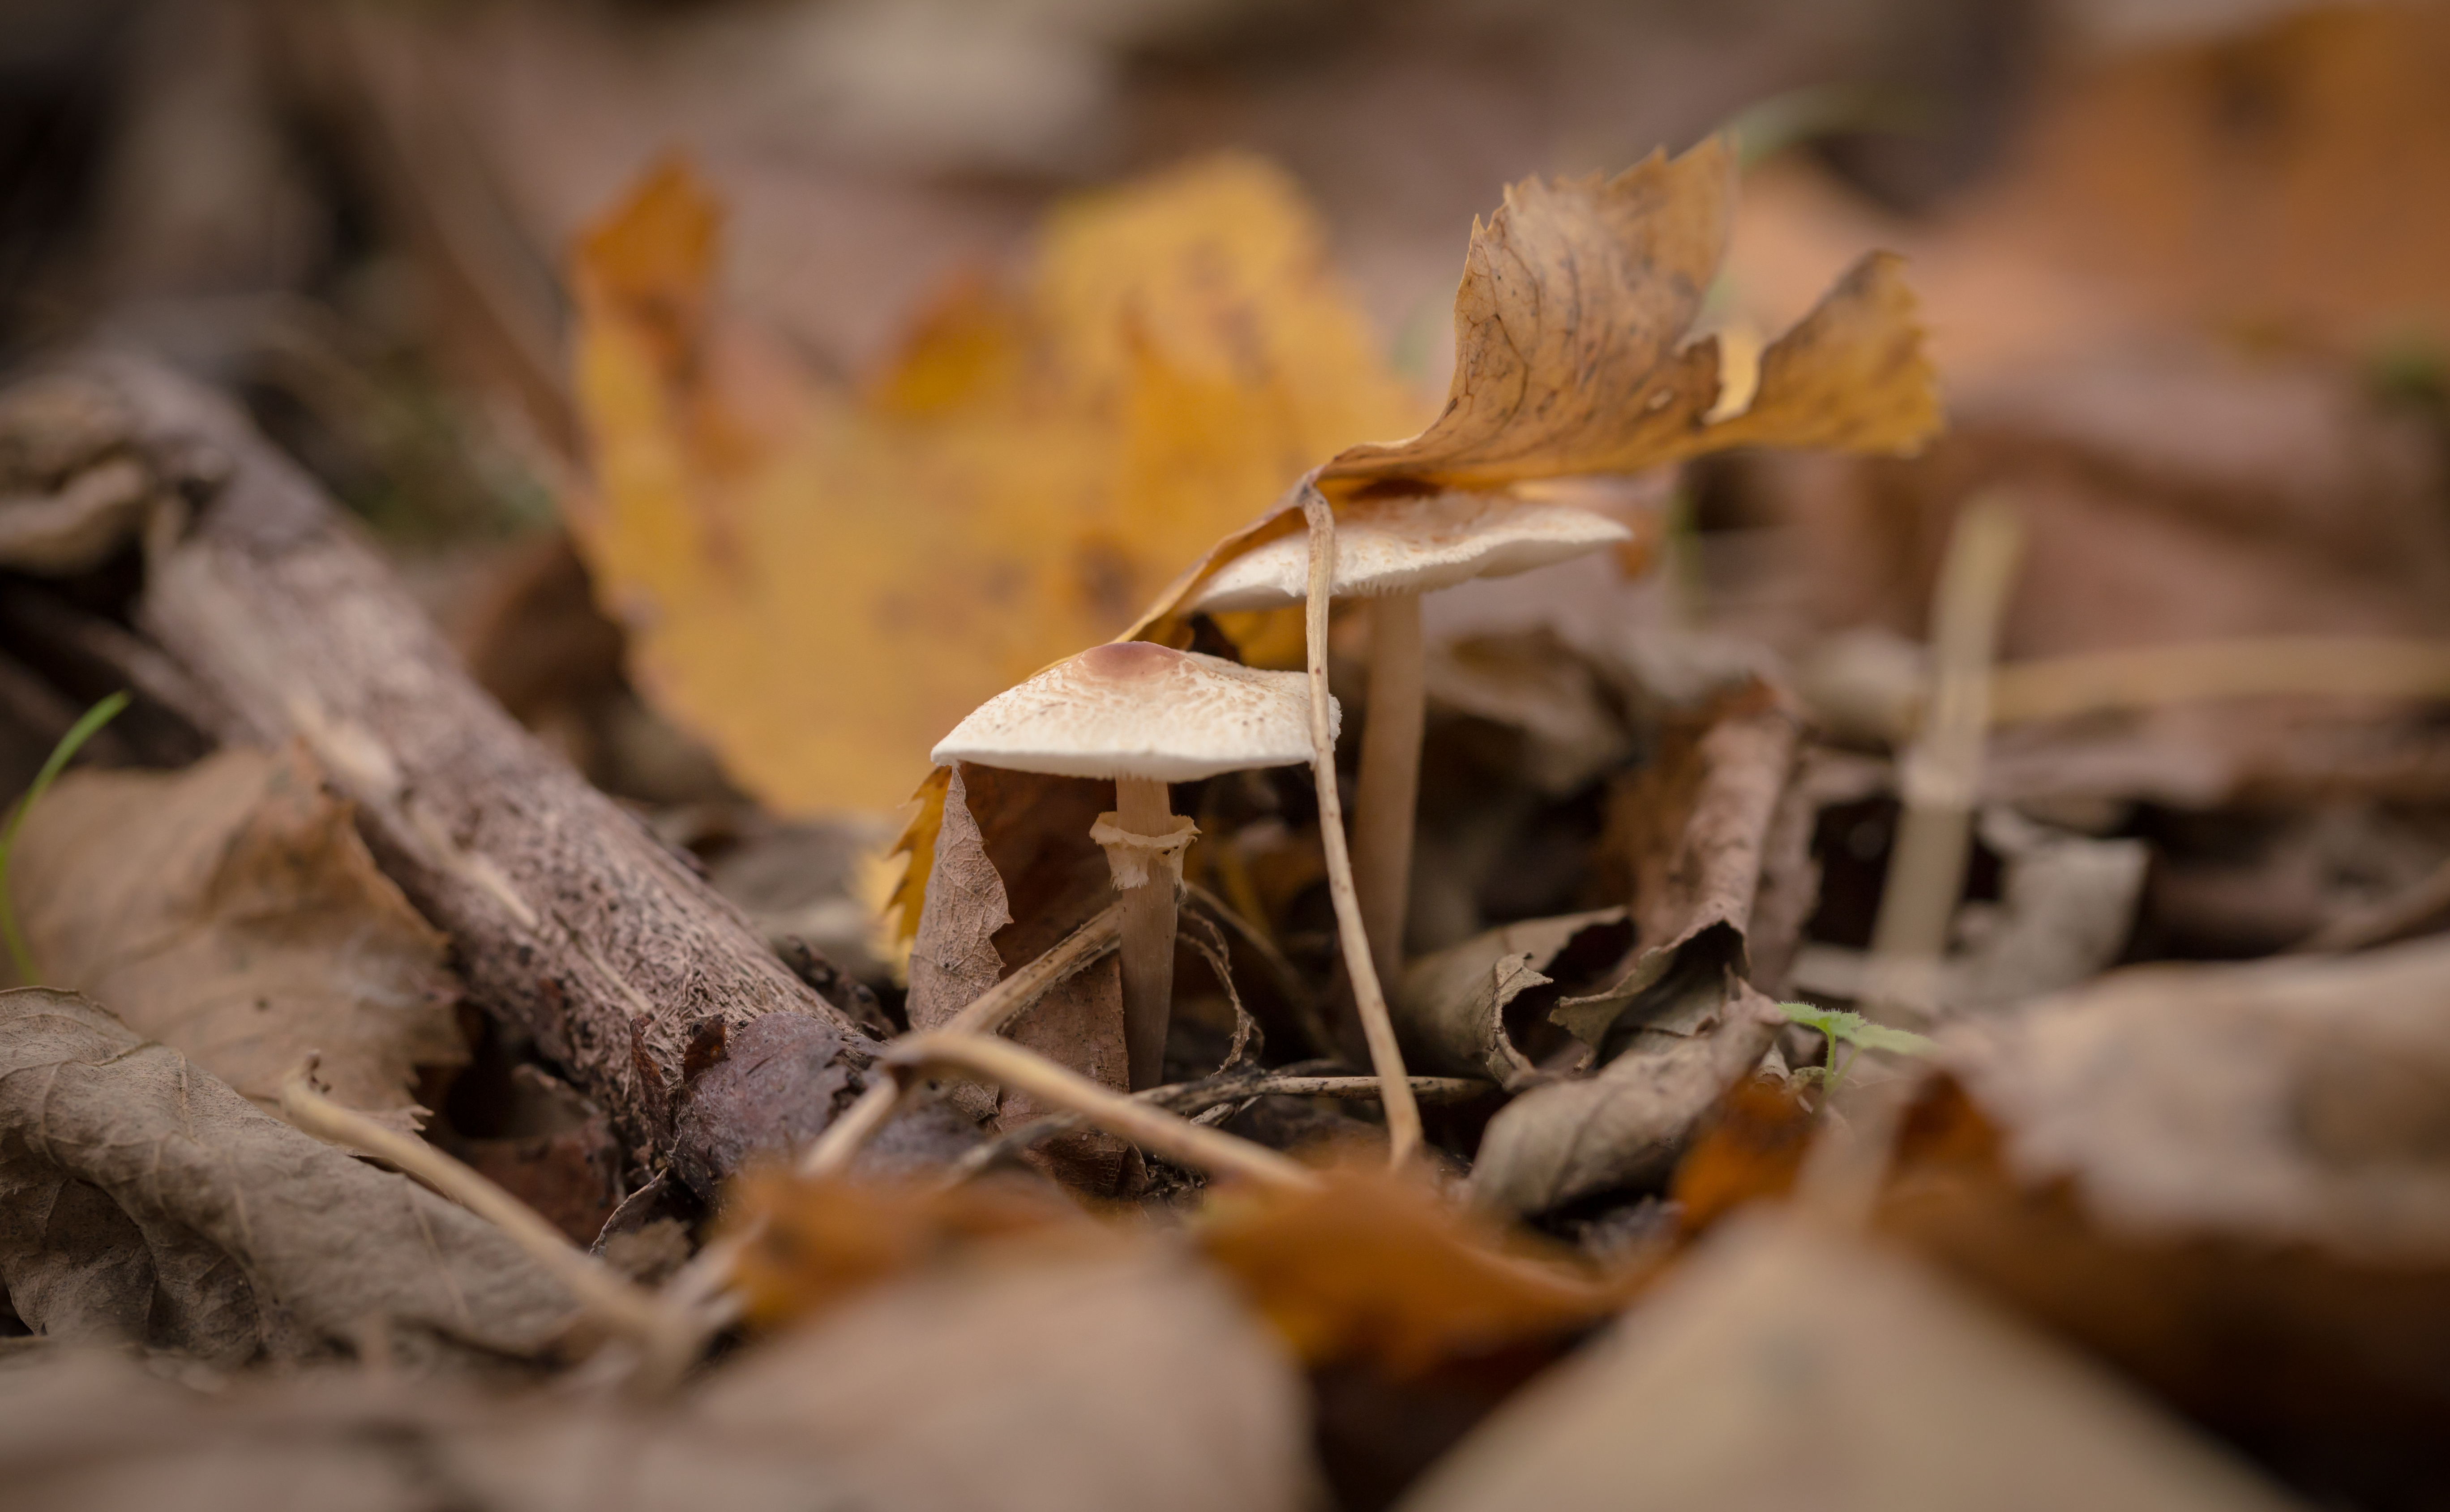
tree, nature, forest, branch, growth, plant, wood, ground, leaf, fall, flower, environment, macro, autumn, soil, mushroom, flora, season, fauna, close up, outdoors, fungus, mushrooms, woodland, dried leaves, macro photography